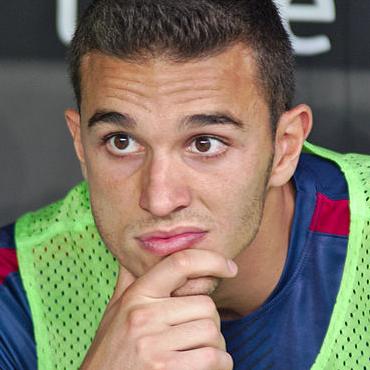
Age: 24